Gwar

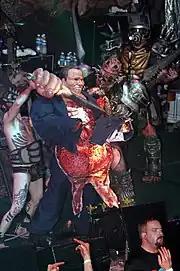
Abuse of an Arnold Schwarzenegger character – live at Reds, Edmonton

The first known line-up for Gwar consisted of Ben Eubanks (vocals), Brockie (guitar), Steve Douglas (guitar), Chris Bopst (bass guitar), Jim Thomson (drums) and Jackson. However, this line-up was short-lived and would suffer multiple changes in the following months, with Eubanks quitting after just one or two shows and being replaced by Joe Annaruma, who went on to record several demo tracks with the band. Annaruma quit soon after this, and Brockie became the main vocalist for the band. The band solidified into a line-up consisting of Jackson, Don Drakulich, Varga, Mike Delaney, Mike Bonner, Scott Krahl, Dave Musel and Brockie.